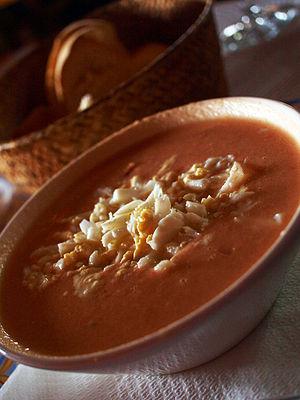
Le gaspacho estrémadurien est un gaspacho préparé dans la communauté autonome espagnole d'Estrémadure.